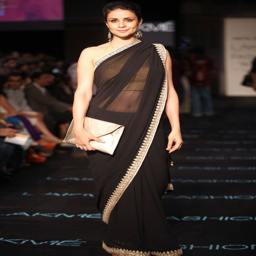
give us your take on the choices of these famous faces who appeared .